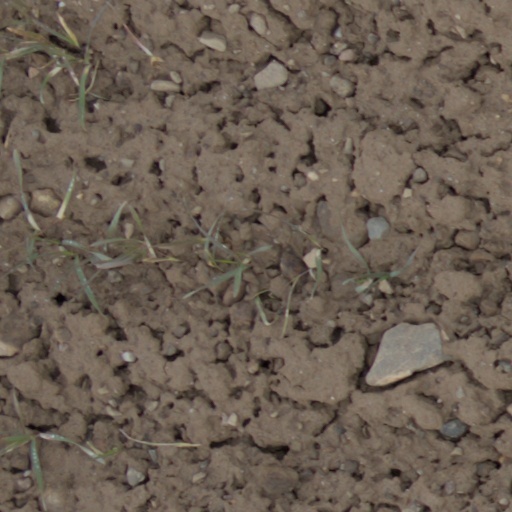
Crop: wheat